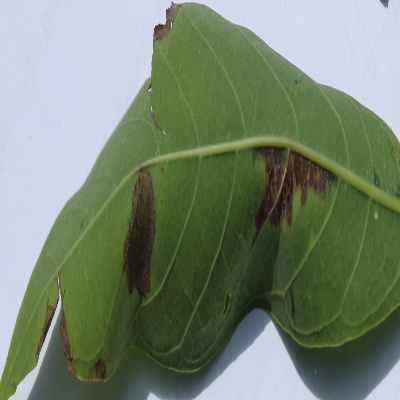
Crop: Cassava
Condition: bacterial blight